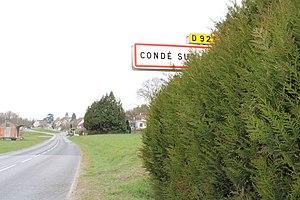
Entrée du village côté Celles-sur-Aisne.
Condé-sur-Aisne est une commune française située dans le département de l'Aisne, en région Hauts-de-France.